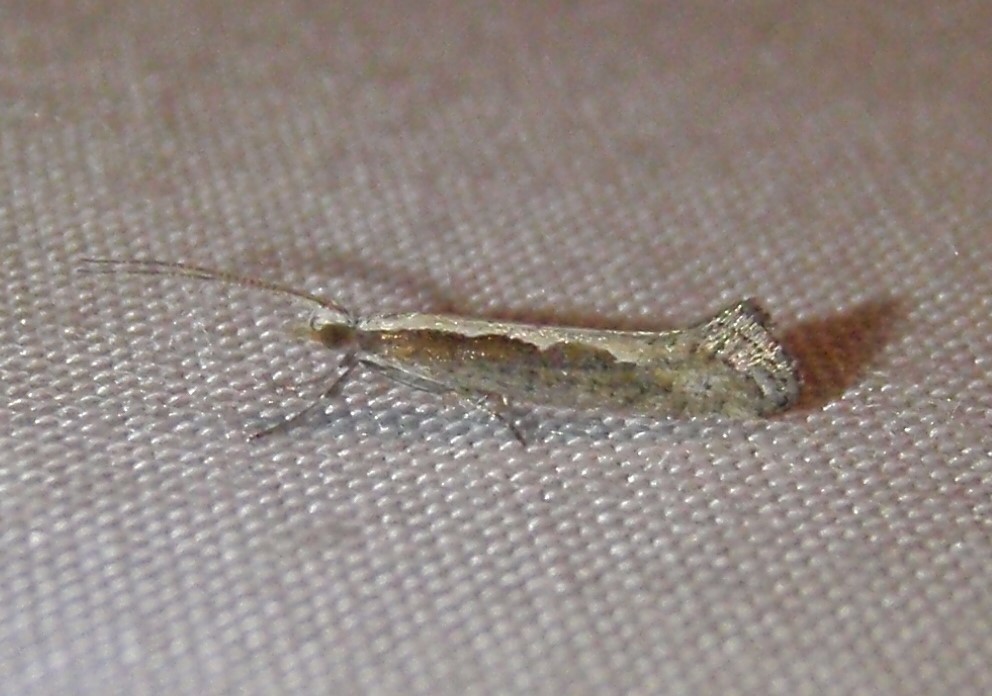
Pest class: diamondback_moth